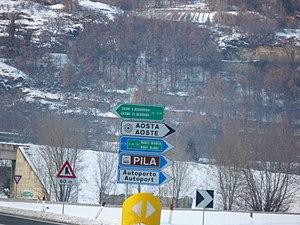
Panneaux routiers bilingues à Quart (Vallée d'Aoste - Italie)
La Vallée d'Aoste, communément appelée Val d'Aoste, est une région à statut spécial d'Italie située dans le Nord-Ouest du pays, exerçant également les prérogatives d'une province. Elle tire son nom de son chef-lieu, Aoste. Ses habitants sont appelés les Valdôtains. La superficie de la Vallée d'Aoste est de 3 263,25 km². Elle est divisée en huit unités de communes réparties sur 74 communes.